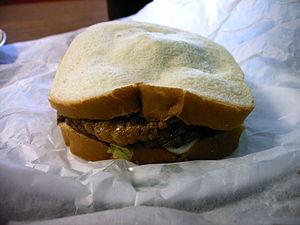
Cette page présente différents sandwichs et tartines existant à travers le monde.